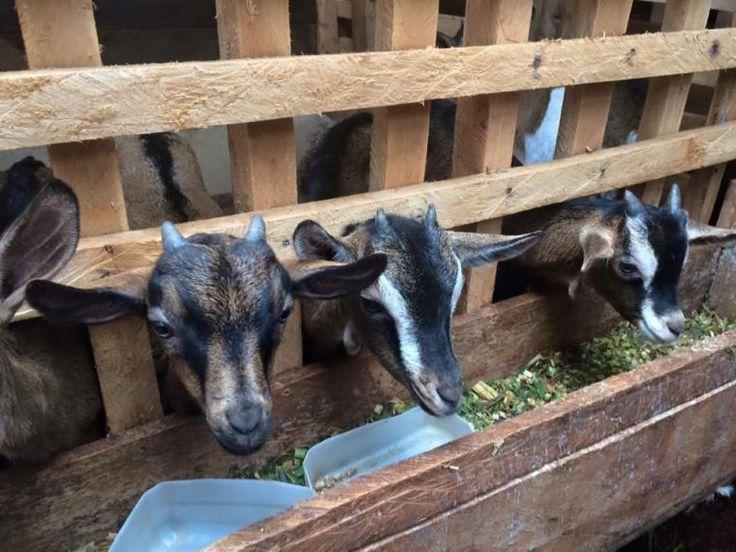
Ufugaji wa mbuzi wakiwa ndani ya zizi ambalo limetengenezwa kwa kutumia uzio wa mbao, wakiwa wanachomoa vichwa nje na kula nyasi katika sehemu maalumu iliyo tengenezwa kwa ajili ya malisho ya chakula.